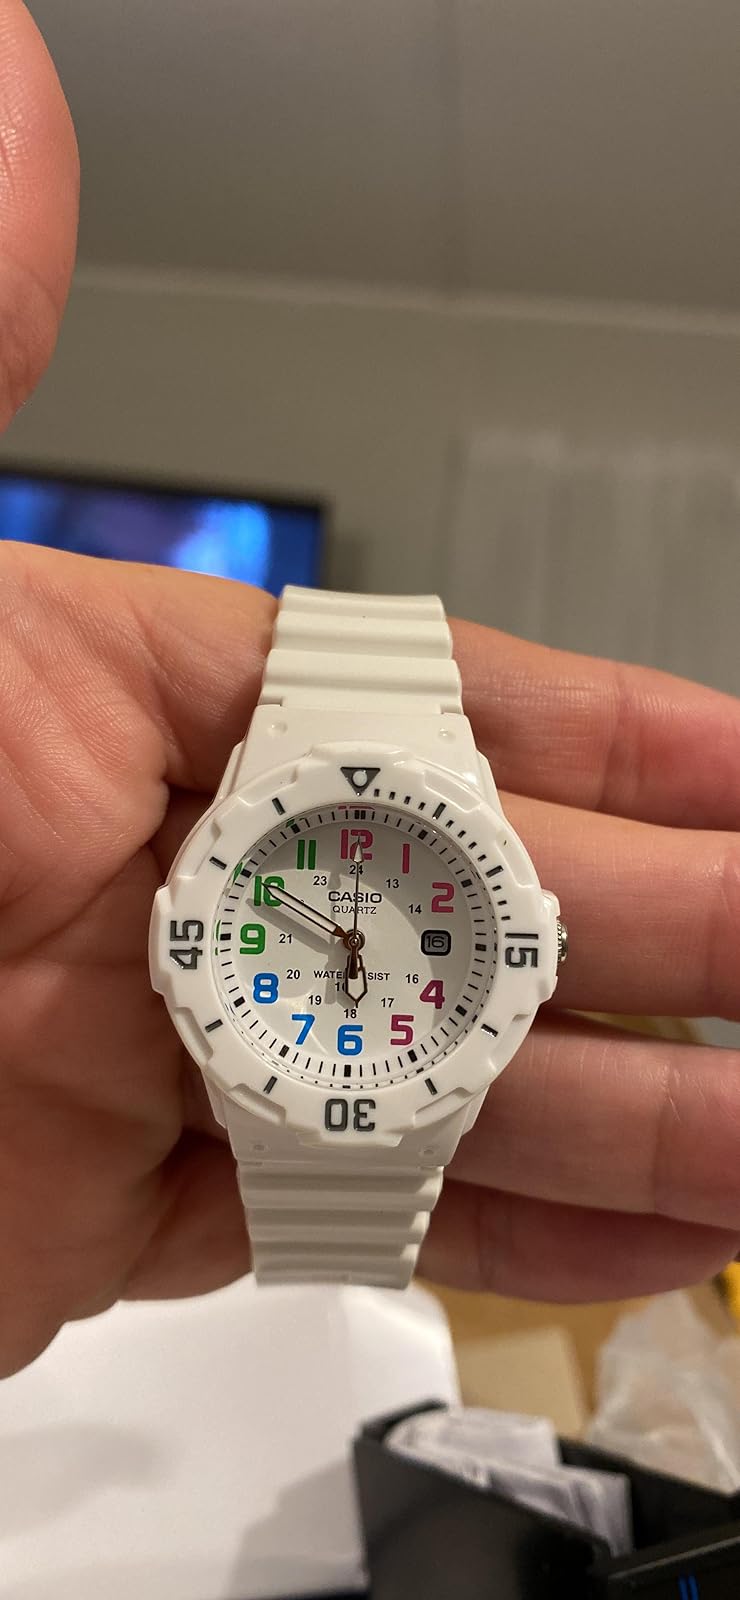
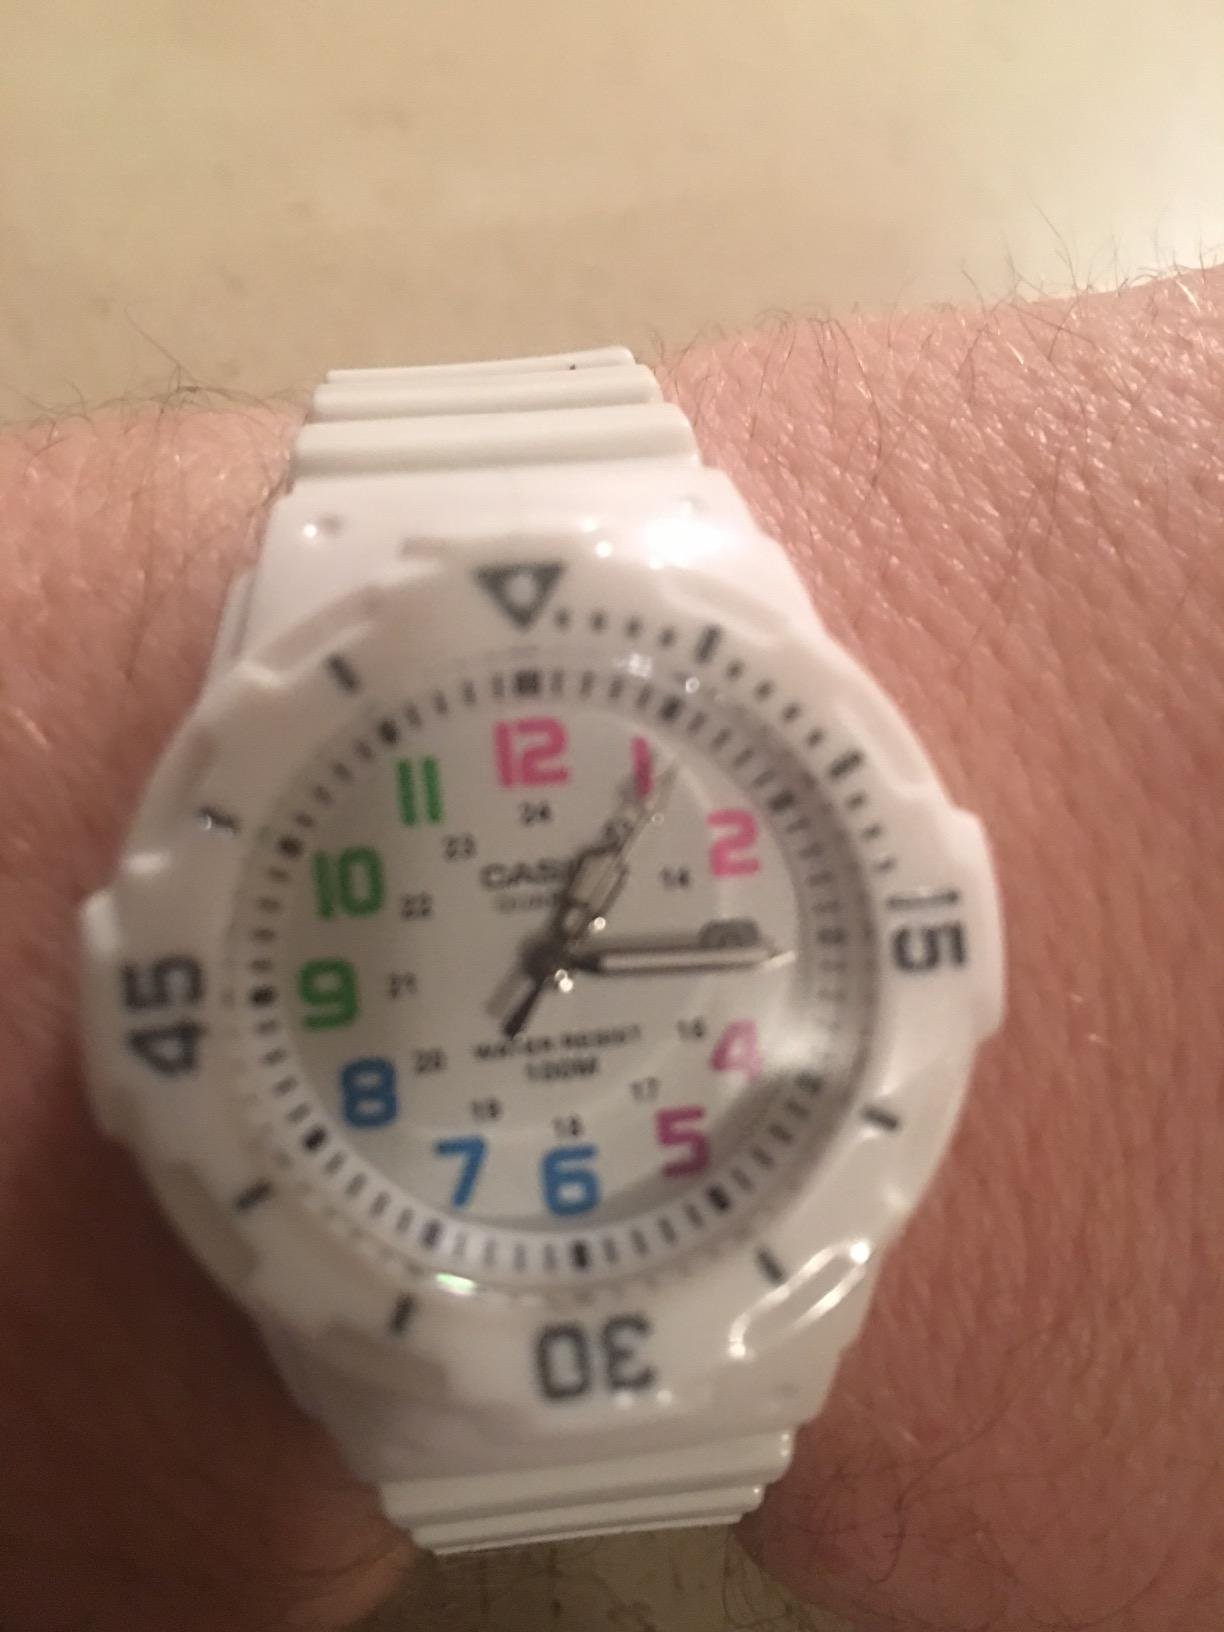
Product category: accessories_watch
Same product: yes